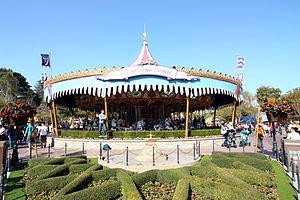
Le Carrousel ou Merry-Go-Round, attraction classique avec ses chevaux de bois est présent dans tous les parcs Disney: Walt Disney pensait qu'un parc de loisirs n'est pas complet sans un carrousel.